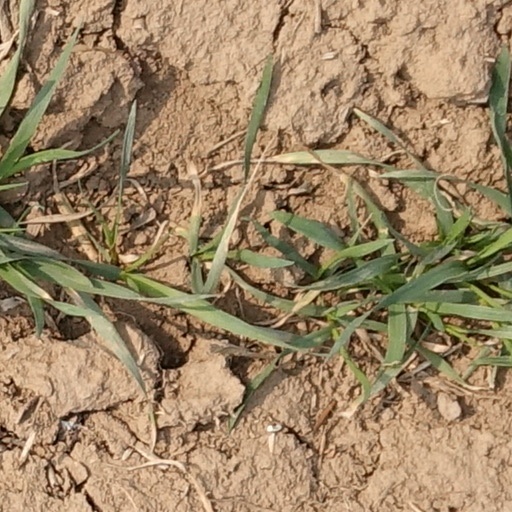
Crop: wheat